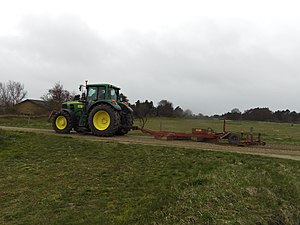
Grusvej
Udjævning af huller mm (planering) på grusvej på Rømø
Vedligehold af en grusvej på Rømø
En grusvej er en vej, hvis belægning består af grus og mindre sten, eventuelt i form af knuste byggematerialer.